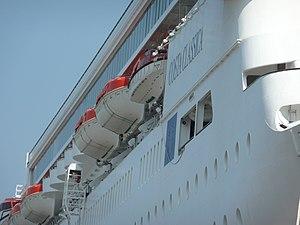
Les embarcations de sauvetage du Costa Classica
Le Costa neoClassica est un navire de croisière construit en 1991 par les chantiers navals Fincantieri de Gênes pour la compagnie italienne Costa Croisières, dont il est le premier navire construit spécifiquement pour la croisière et, au moment de sa mise en service, le plus gros navire de la compagnie. Mis en service en décembre 1991 sous le nom de Costa Classica, il fait l’objet d’une importante rénovation à l’hiver 2014. Il intègre dès lors la neoCollection et voit son nom légèrement modifié, devenant le Costa neoClassica.